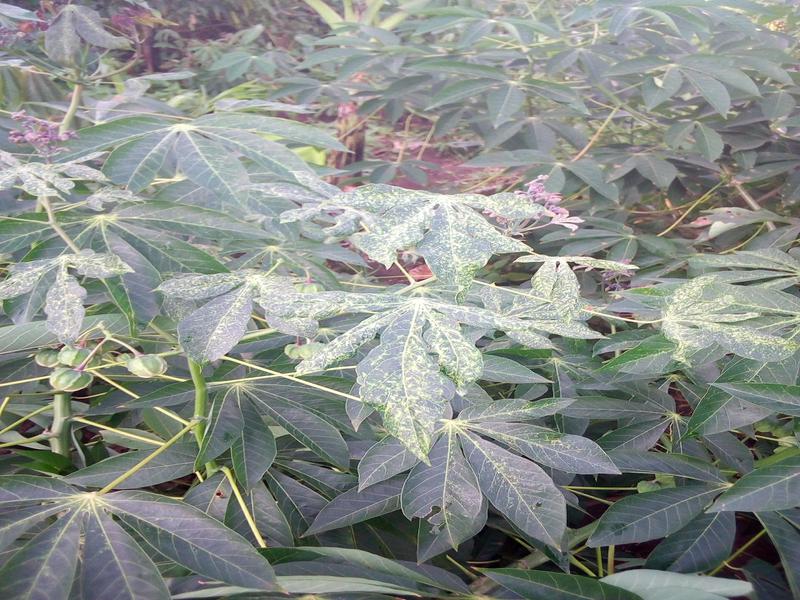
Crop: cassava
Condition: green_mottle